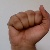
The image shows a hand gesture representing the letter 'A' in Indian Sign Language.